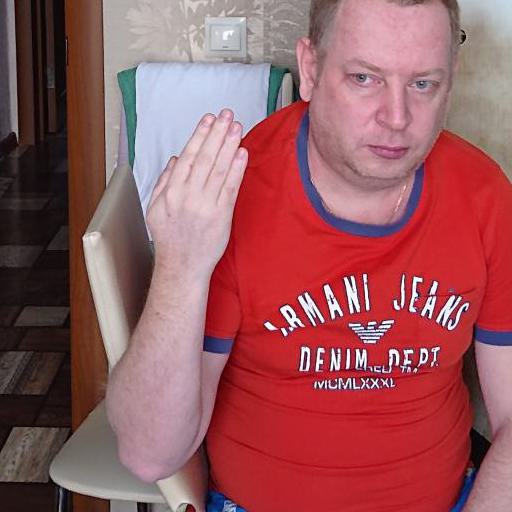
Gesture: stop_inverted